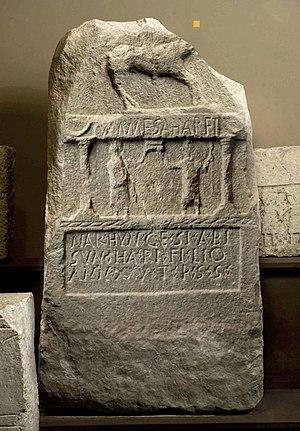
L'aquitain ou aquitanien était une langue parlée par les Aquitains et Vascons habitants des deux cotés des Pyrénées, dans une aire comprise approximativement entre le massif d'Arandio et la Garonne, aire plus tard connue sous le nom de Vasconie, avant la conquête romaine et beaucoup plus tard jusqu'au Haut Moyen Âge. C'est une forme ancienne du basque ou basque archaïque et un substrat du gascon.